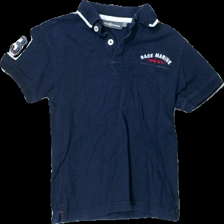
View: front
Type: Shirt
Category: Children
Brand: Race Marine
Colors: Blue
Material: 100% cotton
Pattern: Logo print
Cut: Regular
Size: 122
Season: All
Price range: <50
Recommended usage: Reuse
Comment: washed out